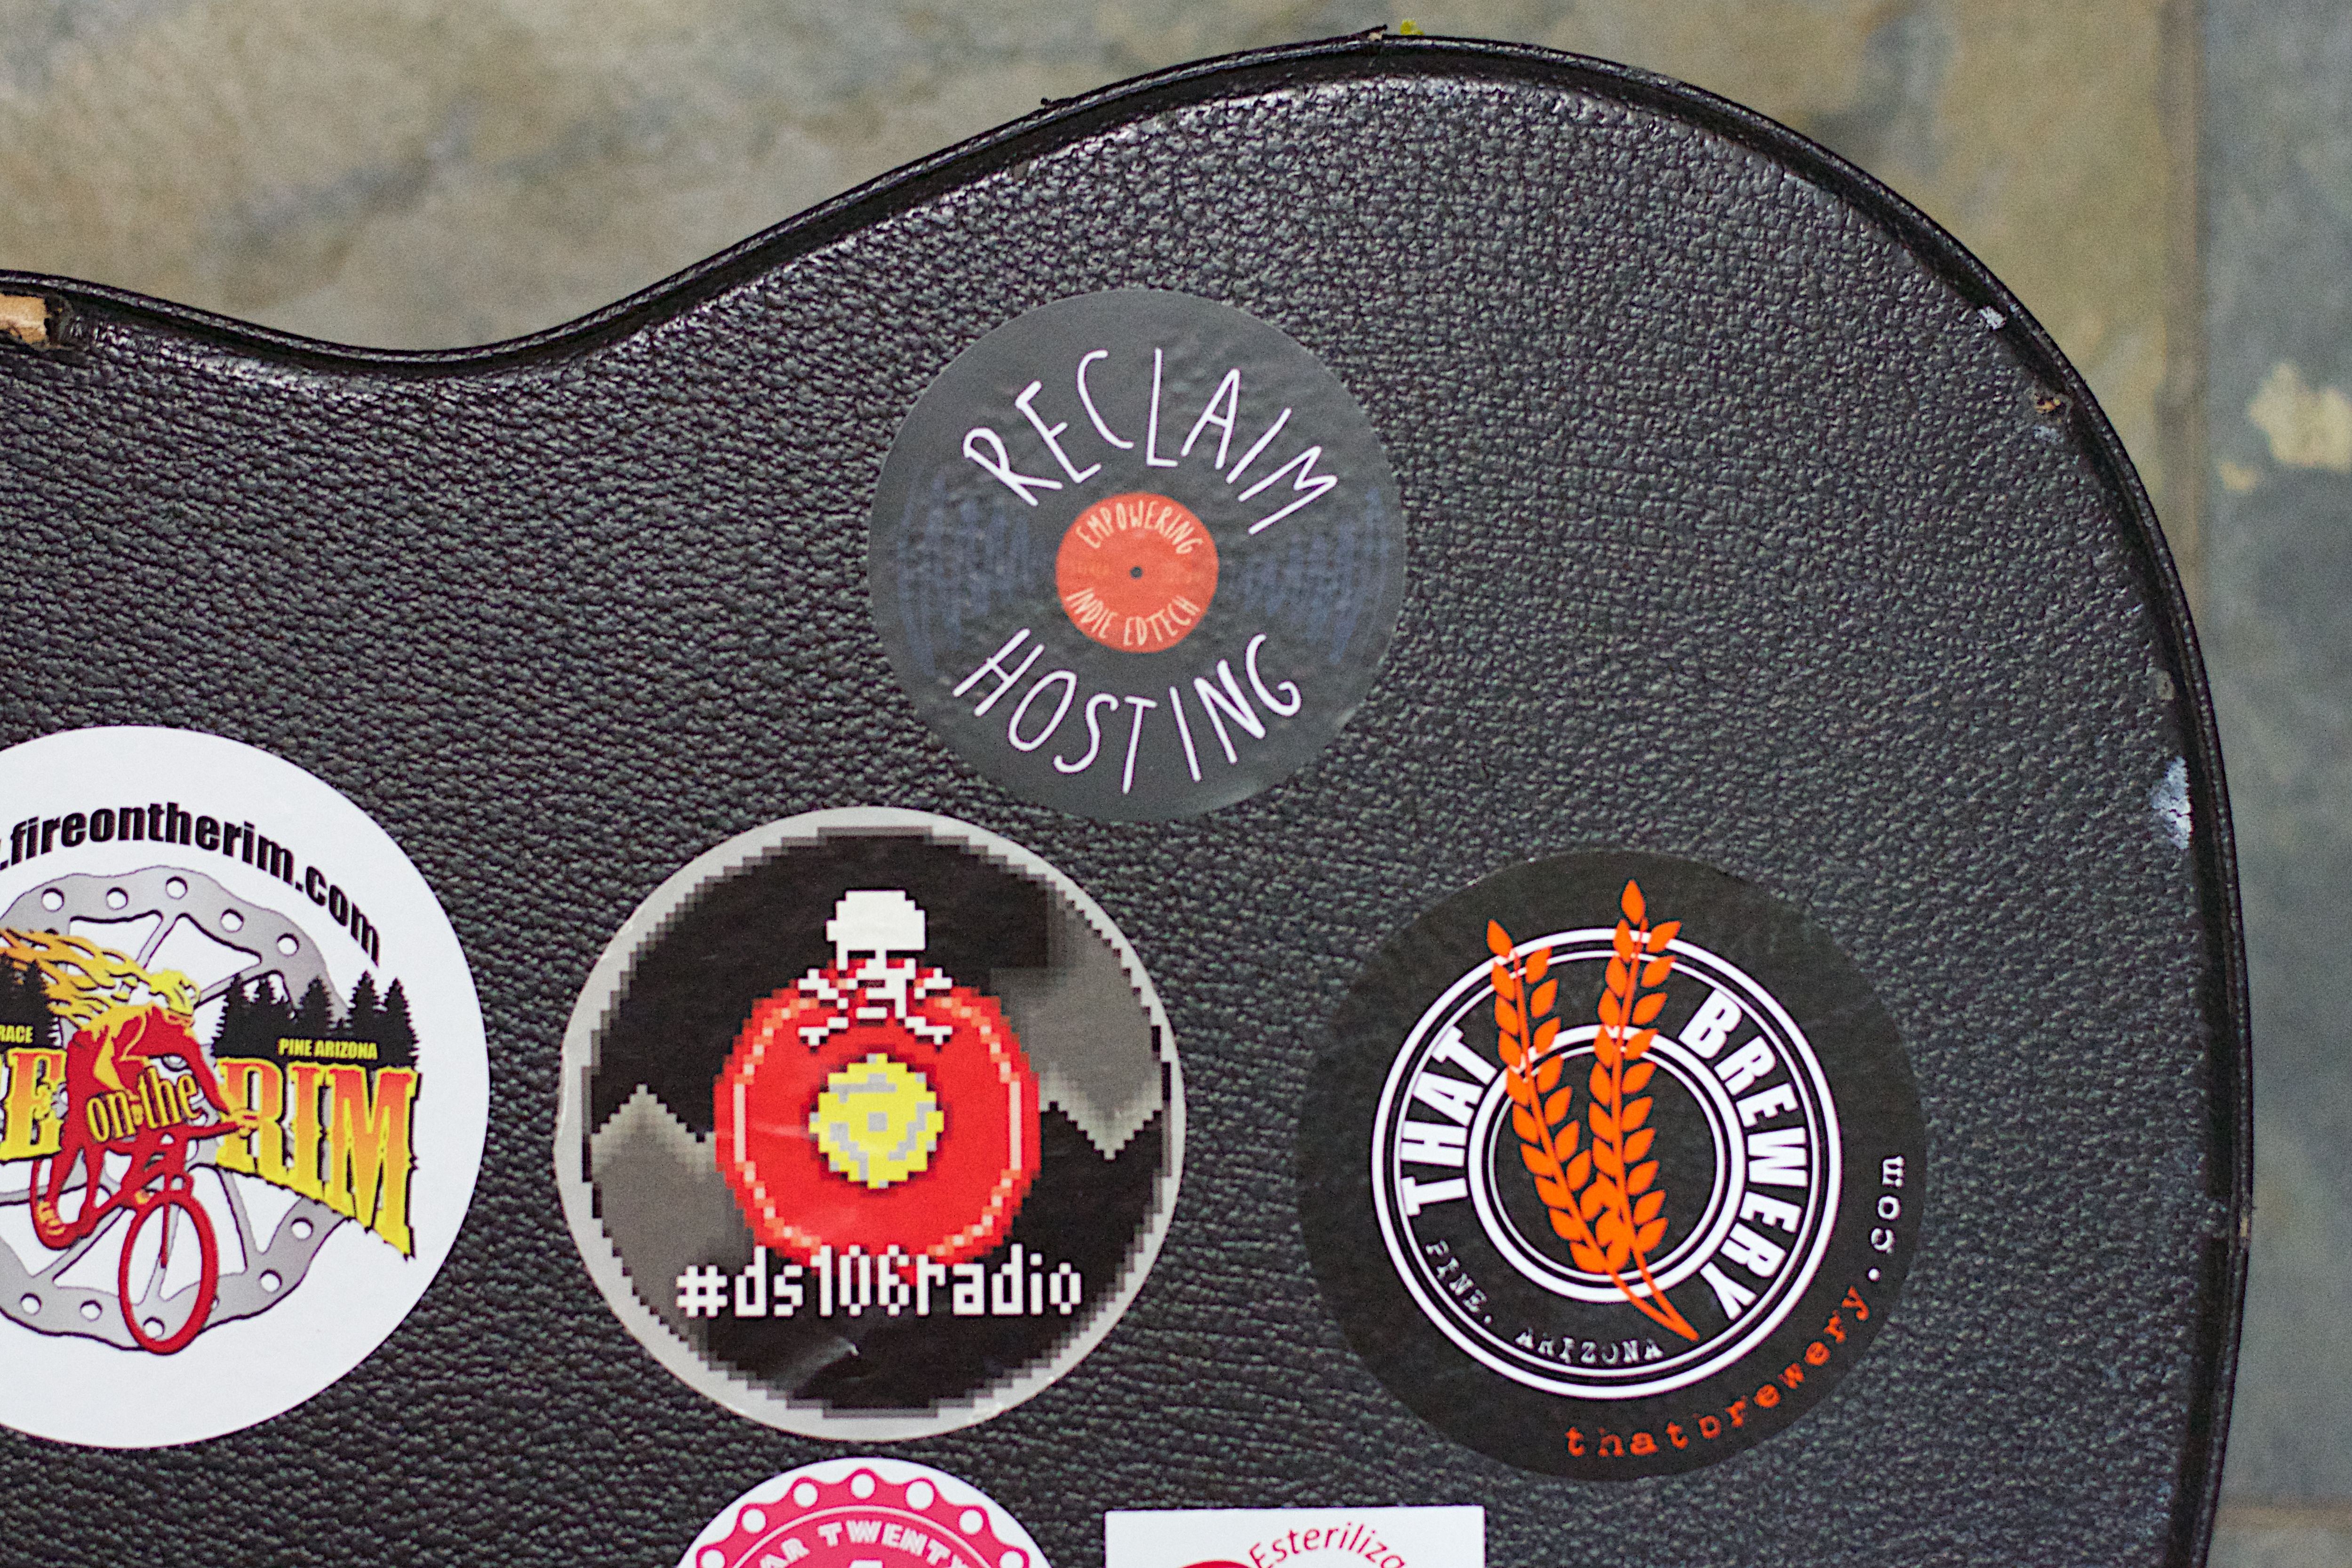
wheel, clothing, cap